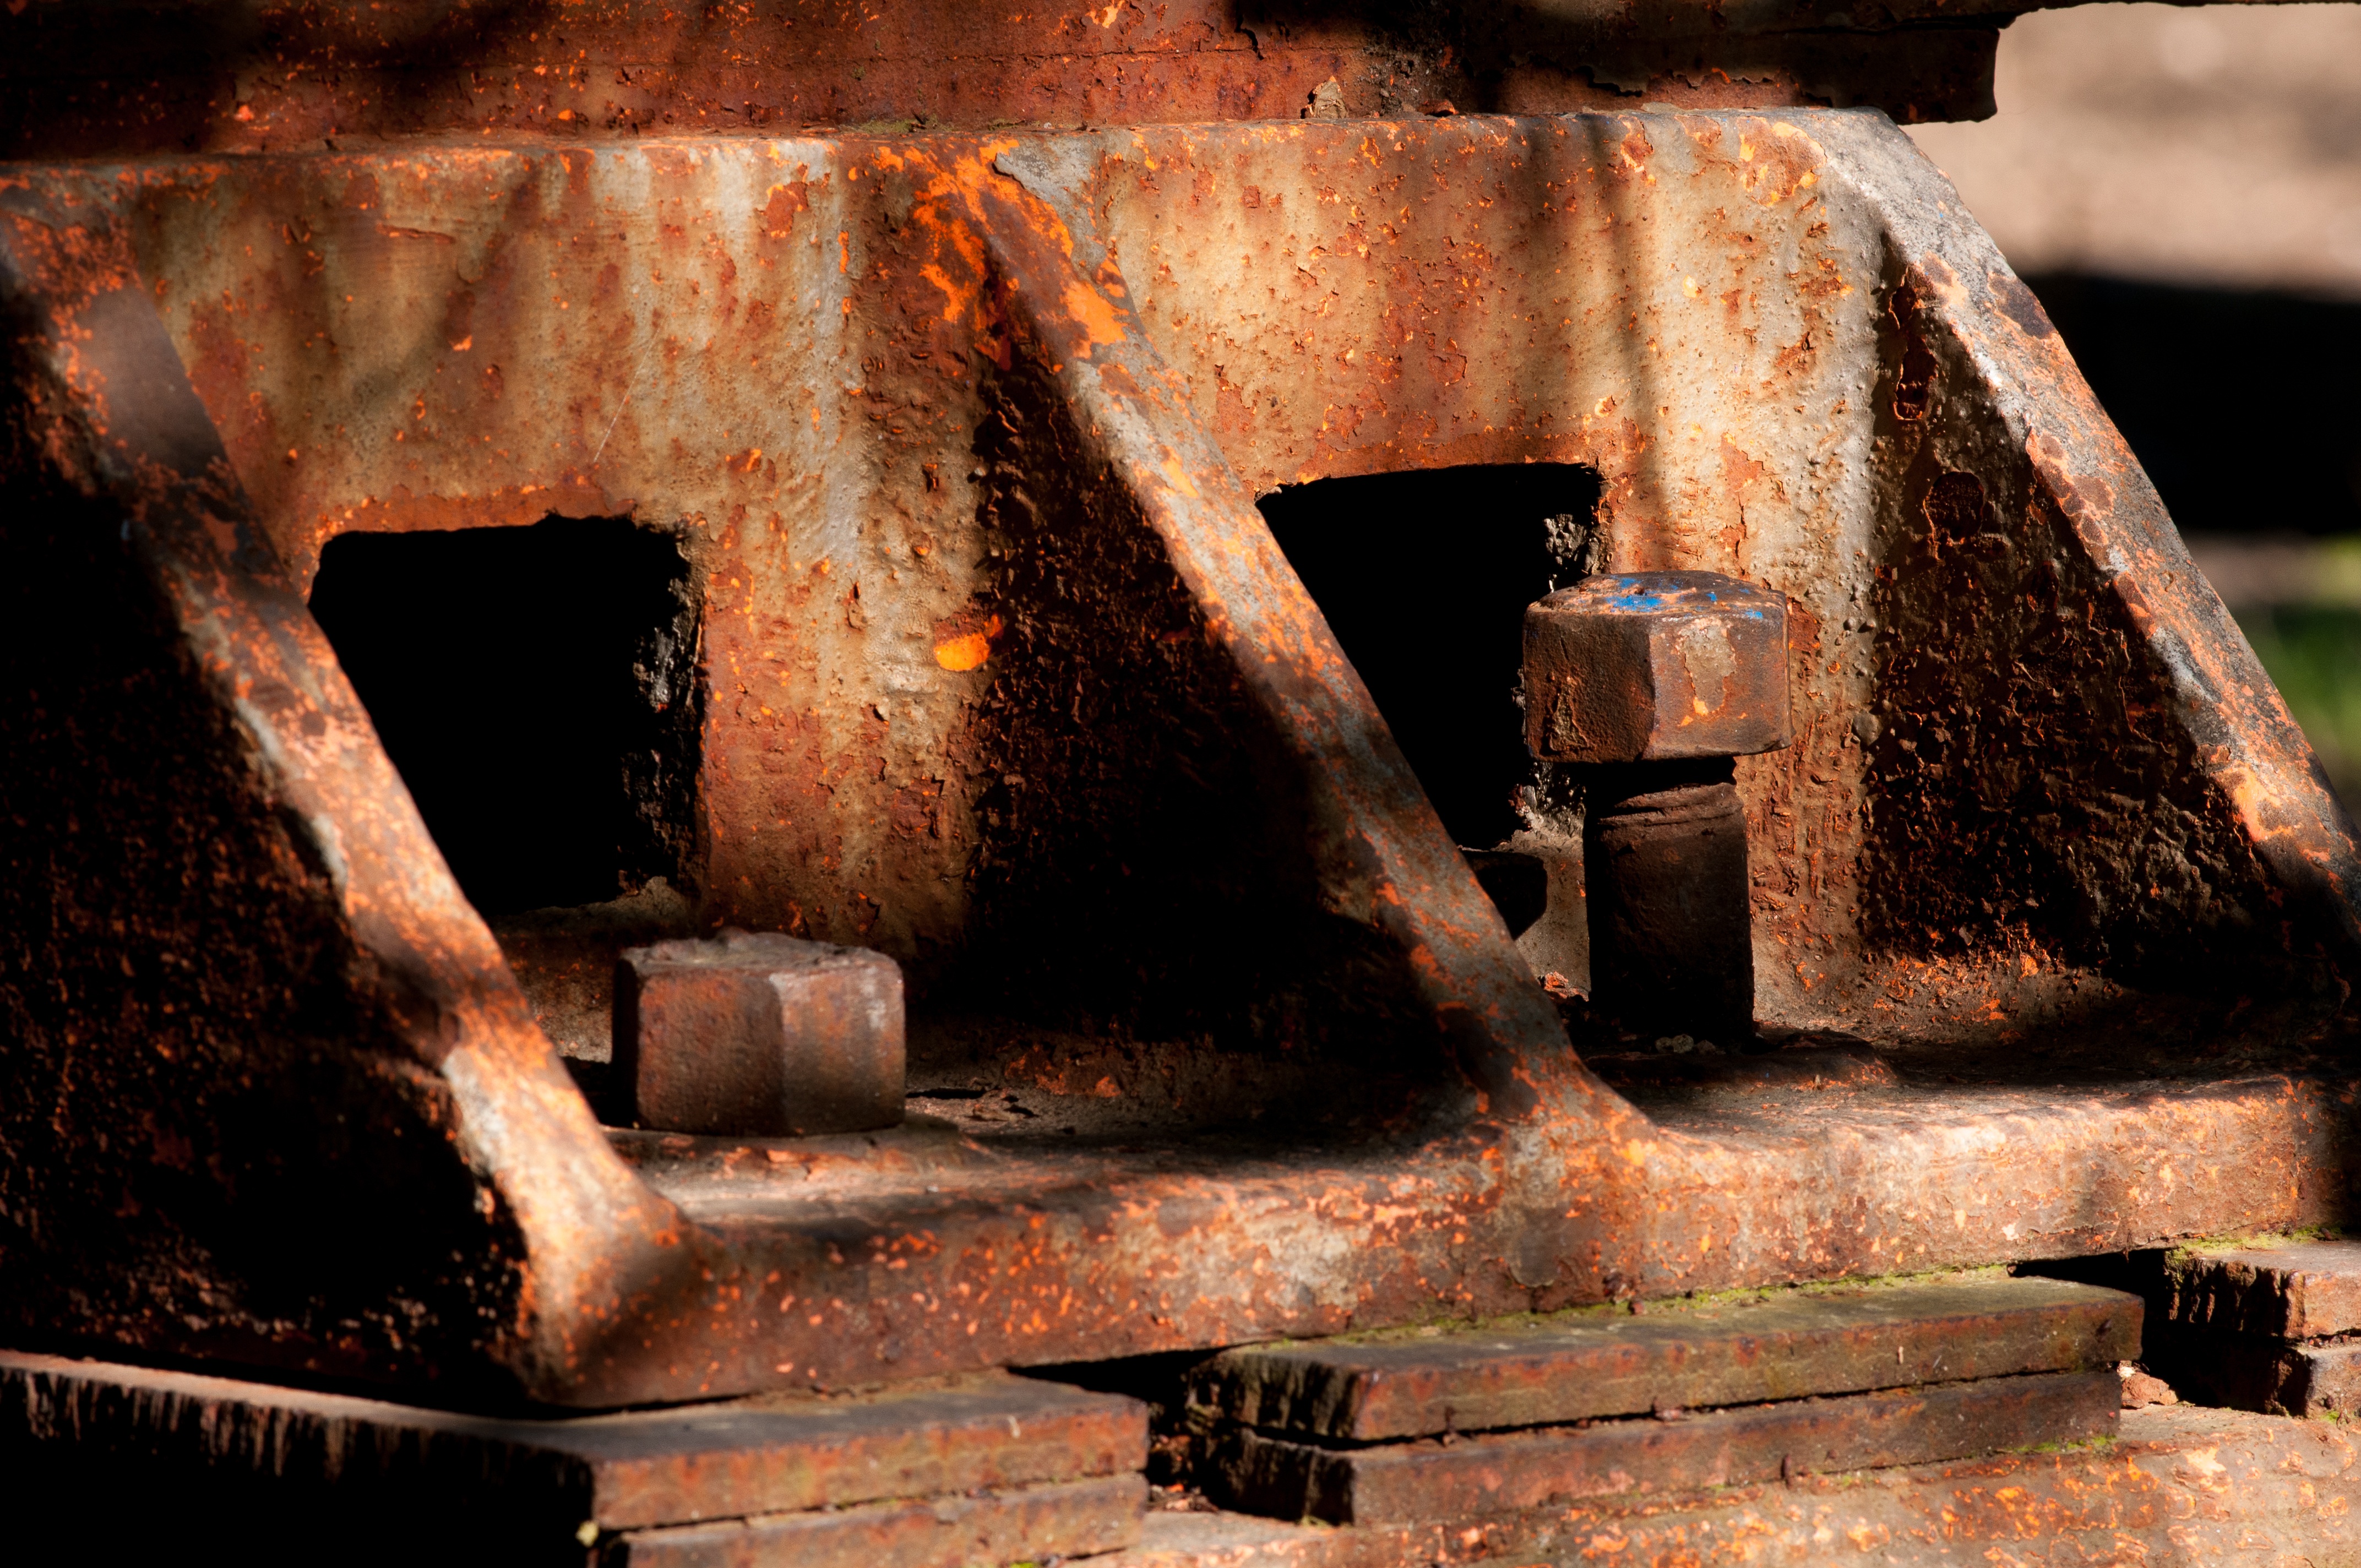
wood, rust, darkness, material, iron